Toftegårds Plads

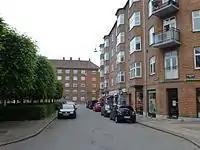
Apartment buildings

The northern, original part of the square is lined with apartment blocks in red brick. They are from 1921 to 1924 and were designed by Rolf Schroeader with Frederik Wagner as executing architect.